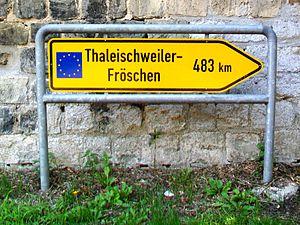
Panneau routier allemand indiquant le chemin vers la commune jumelée, en Palatinat. Carrefour rue Danièle-Casanova / RD 78.
Presles est une commune du Val-d'Oise située à environ 30 km au nord de Paris.